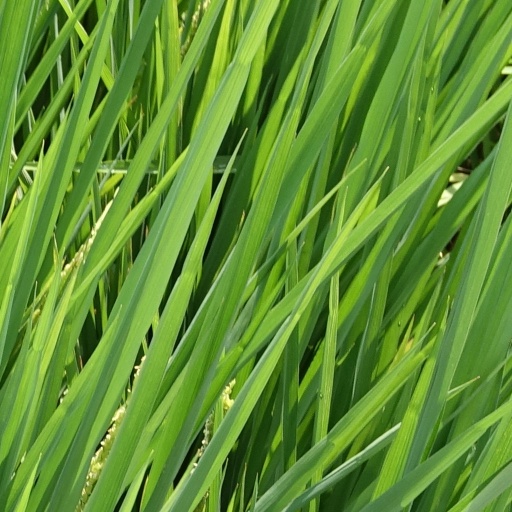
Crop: rice